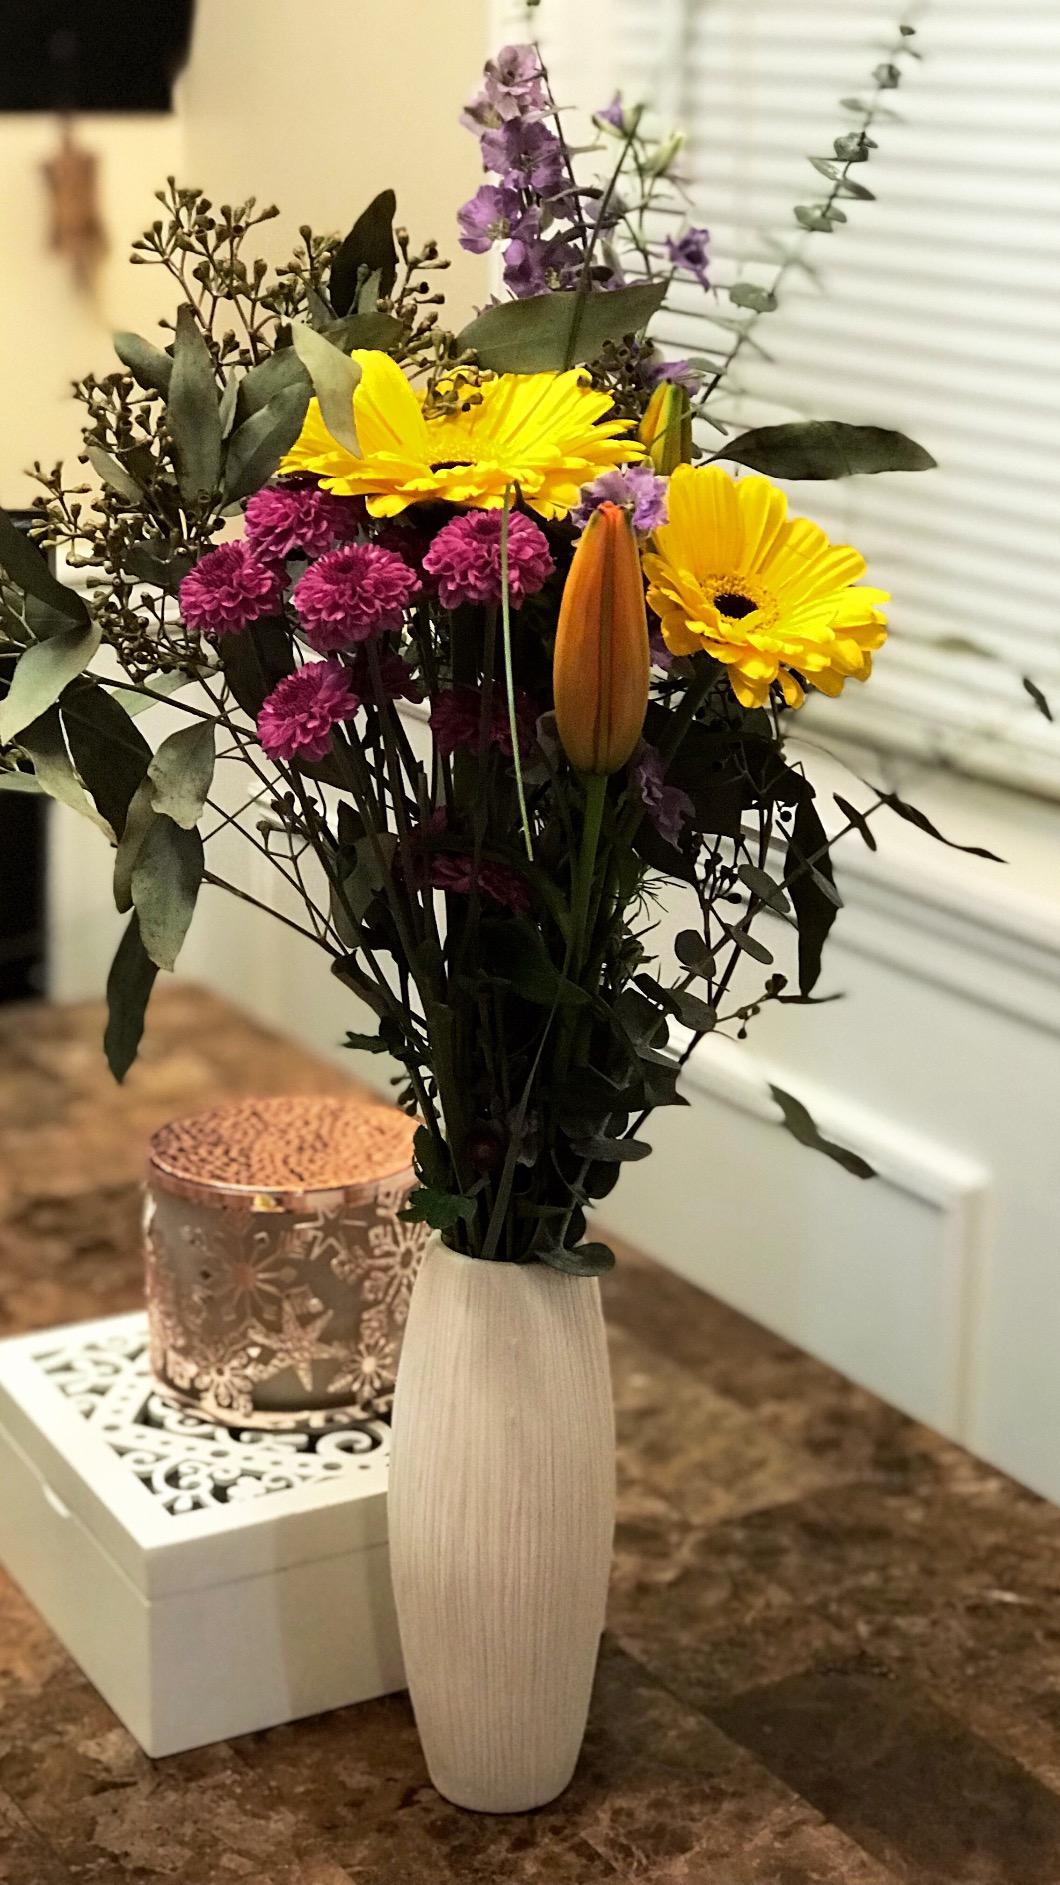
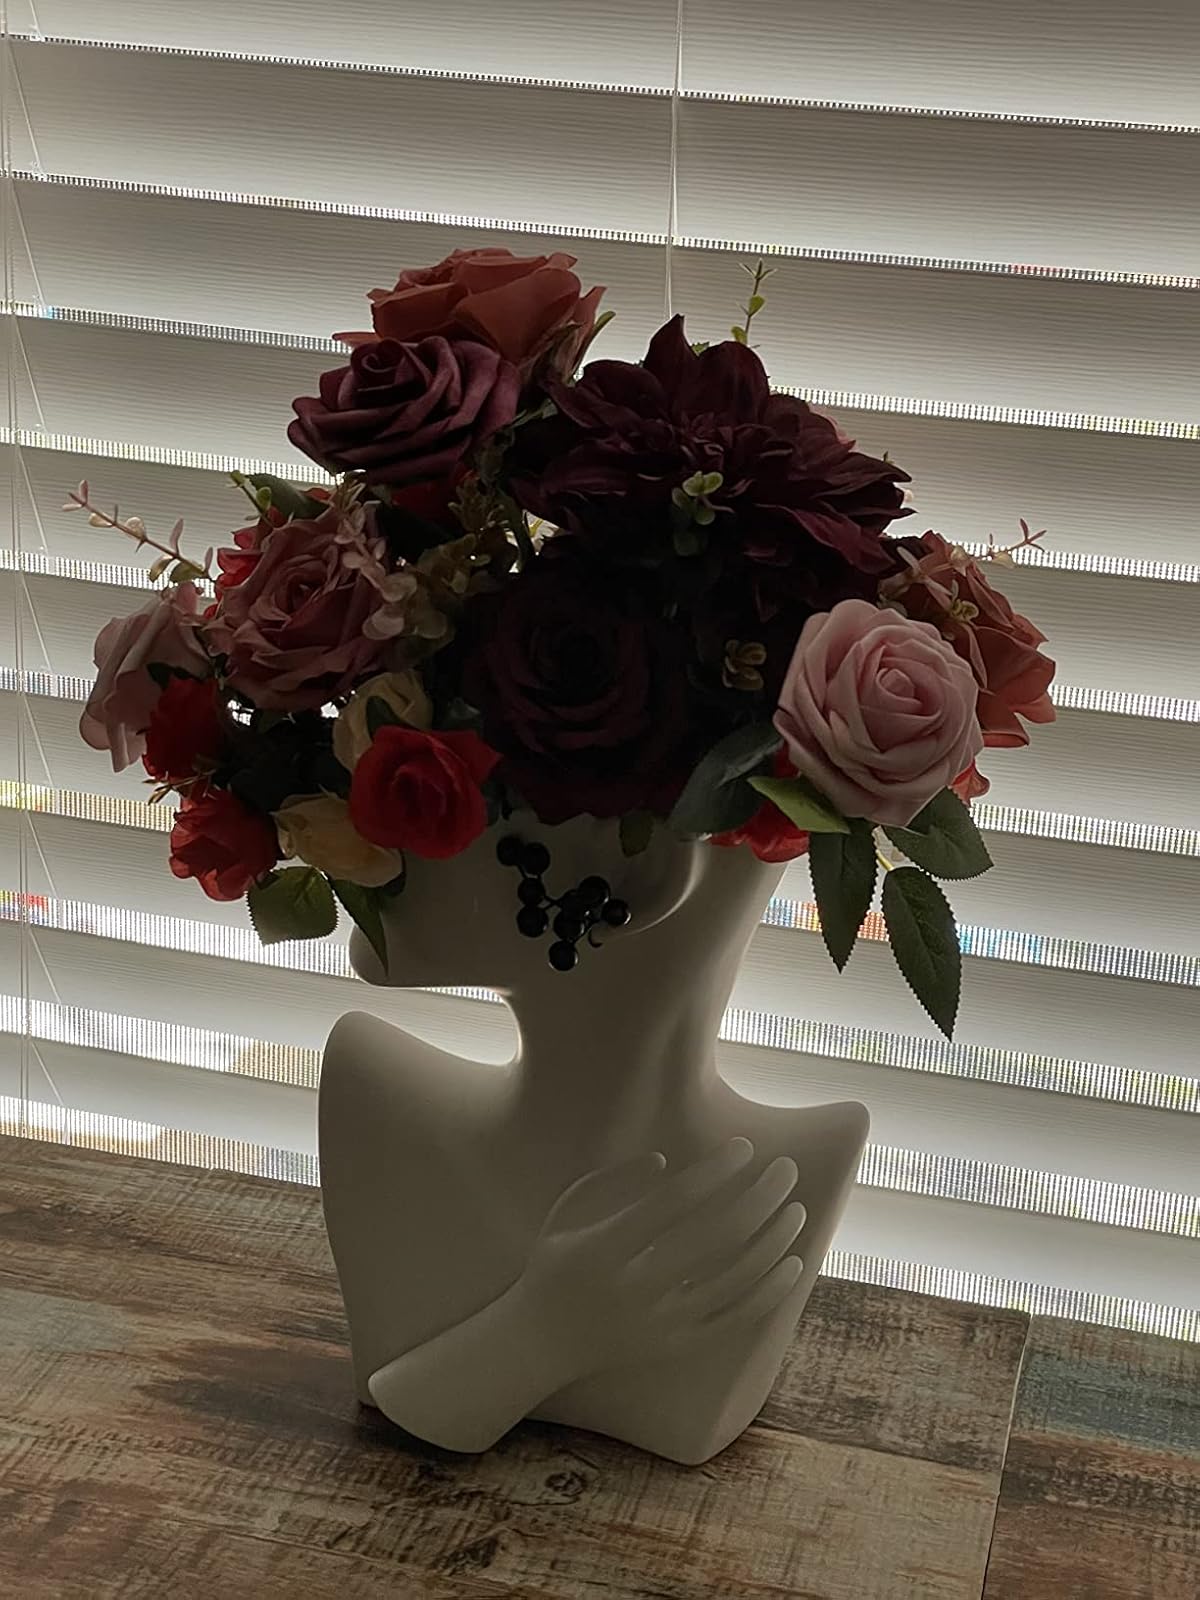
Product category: vase
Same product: no